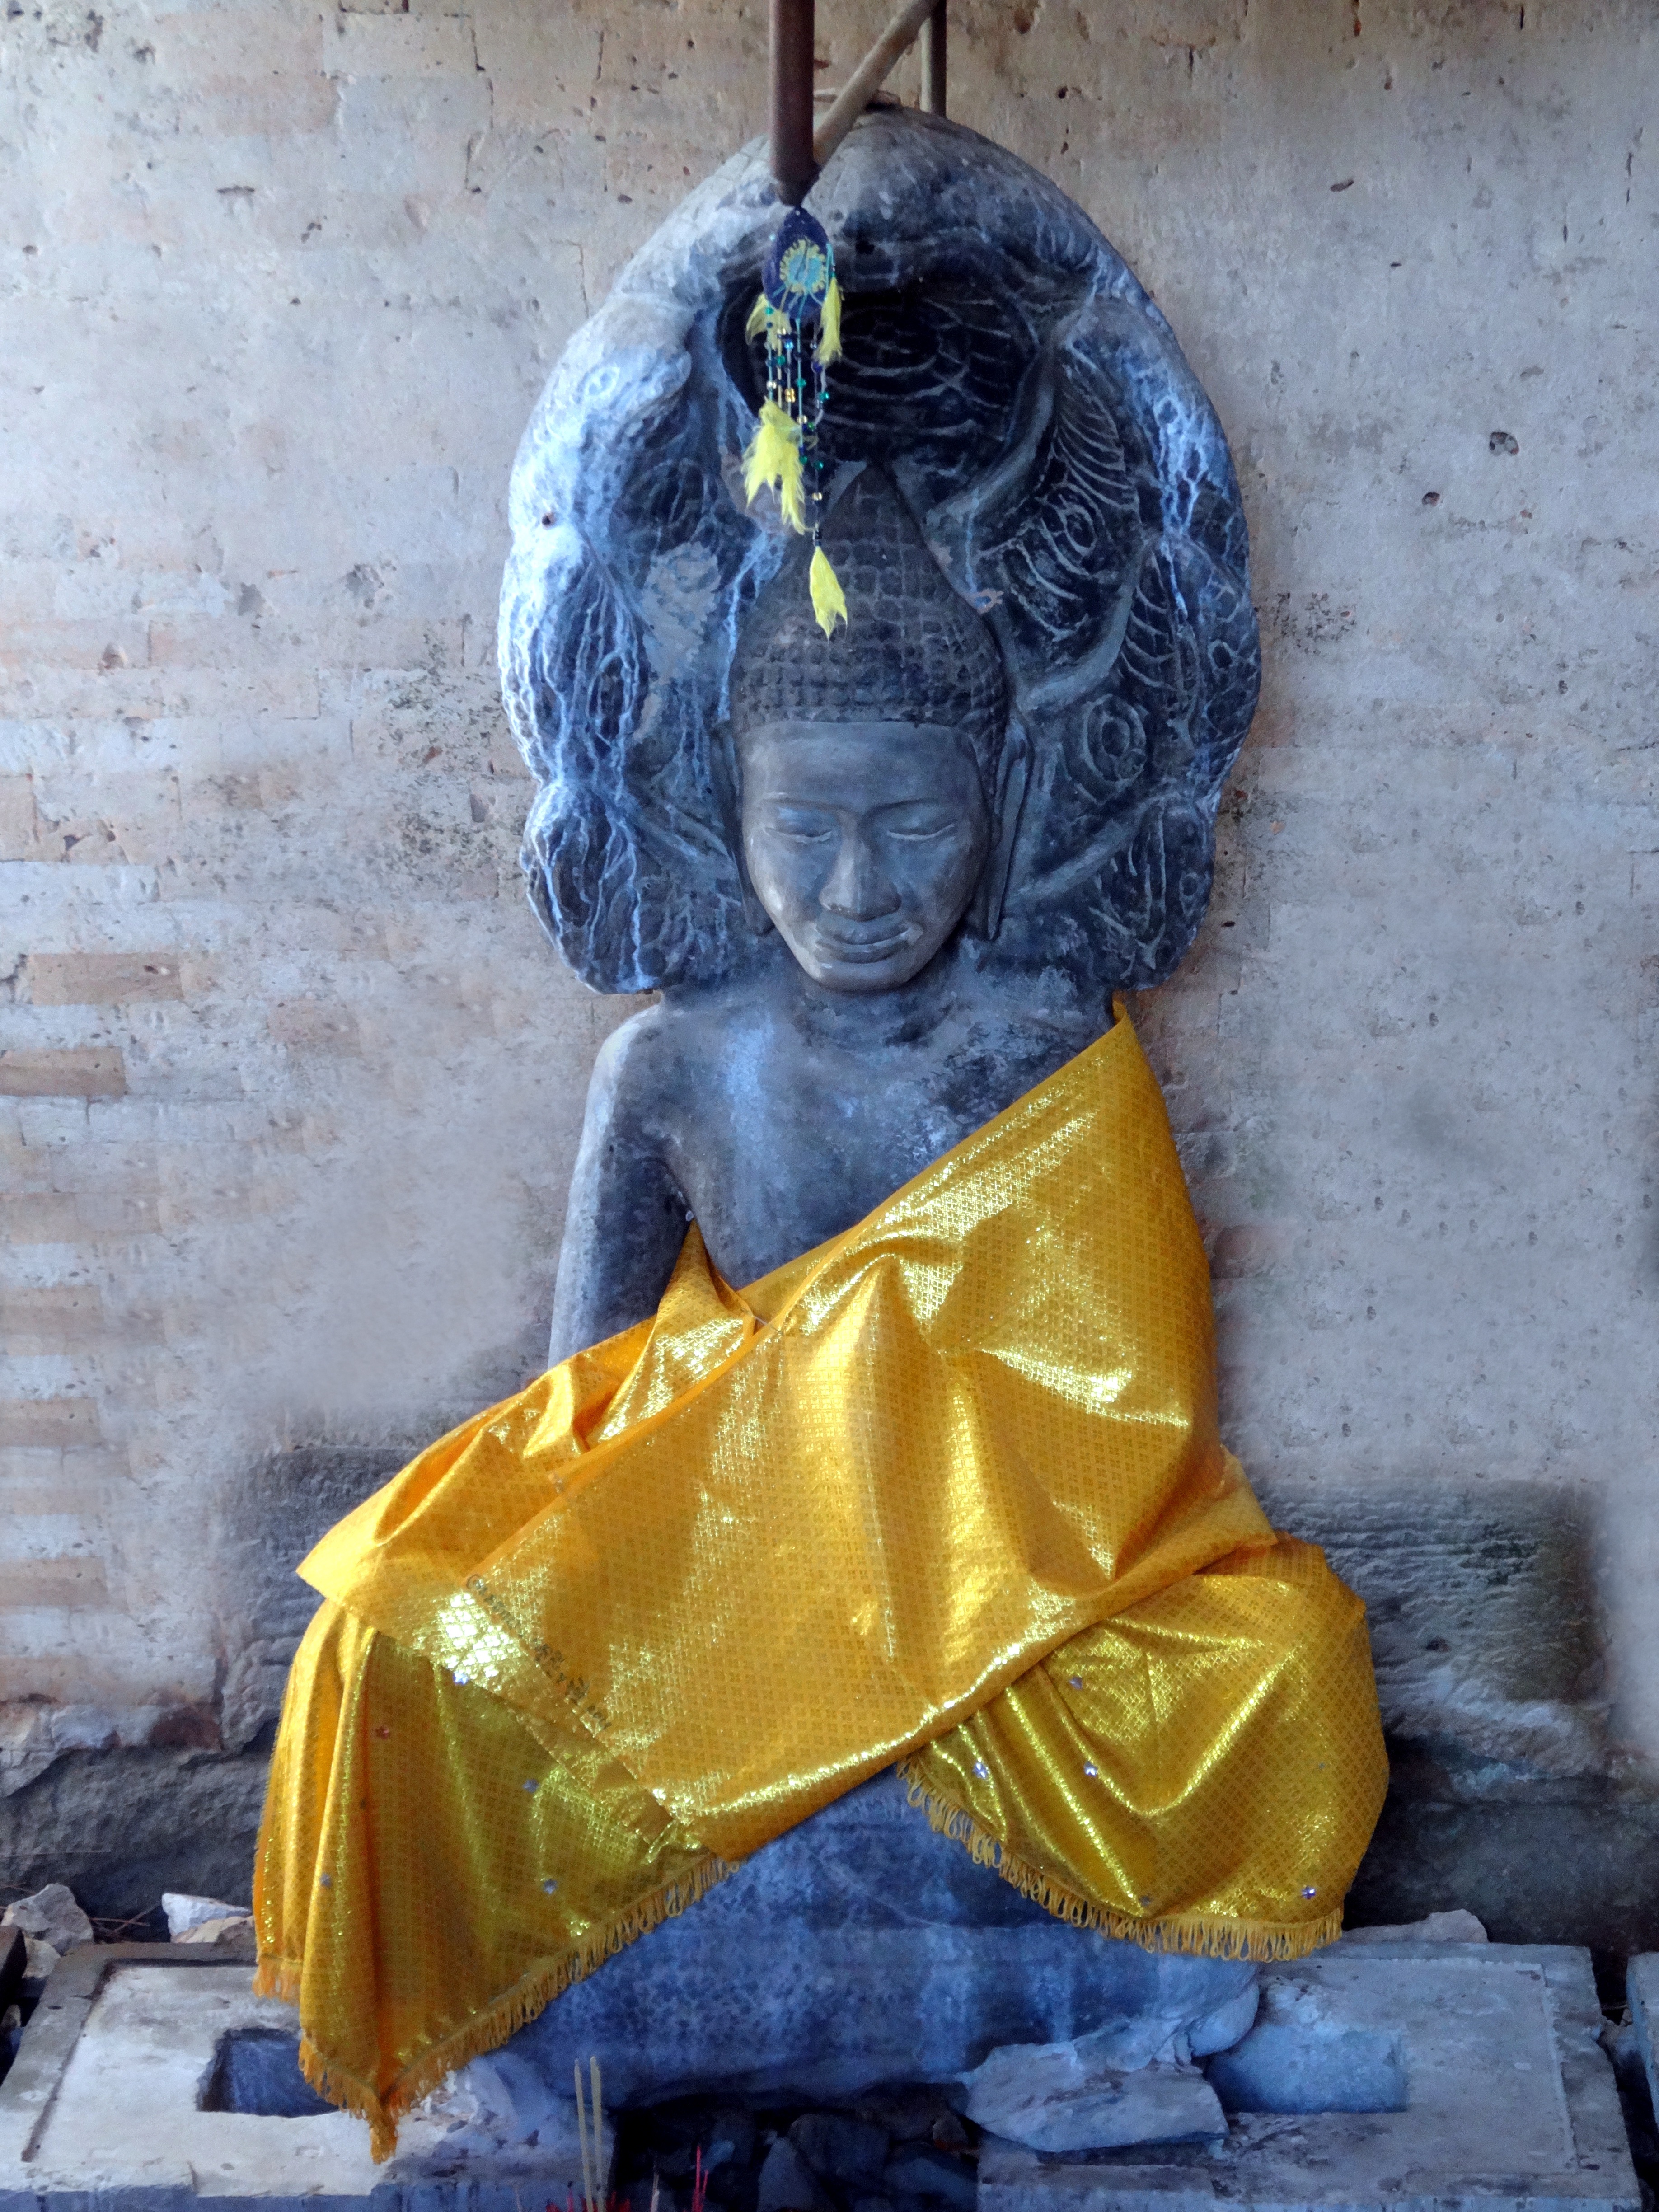
monument, statue, color, blue, yellow, sculpture, art, temple, cambodia, buddha